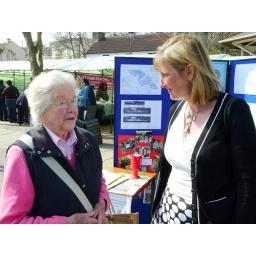
Loyal supporter, Kingsbridge, 17th April 2010 (This lady has the house with the BIG sign in Kingsbridge)